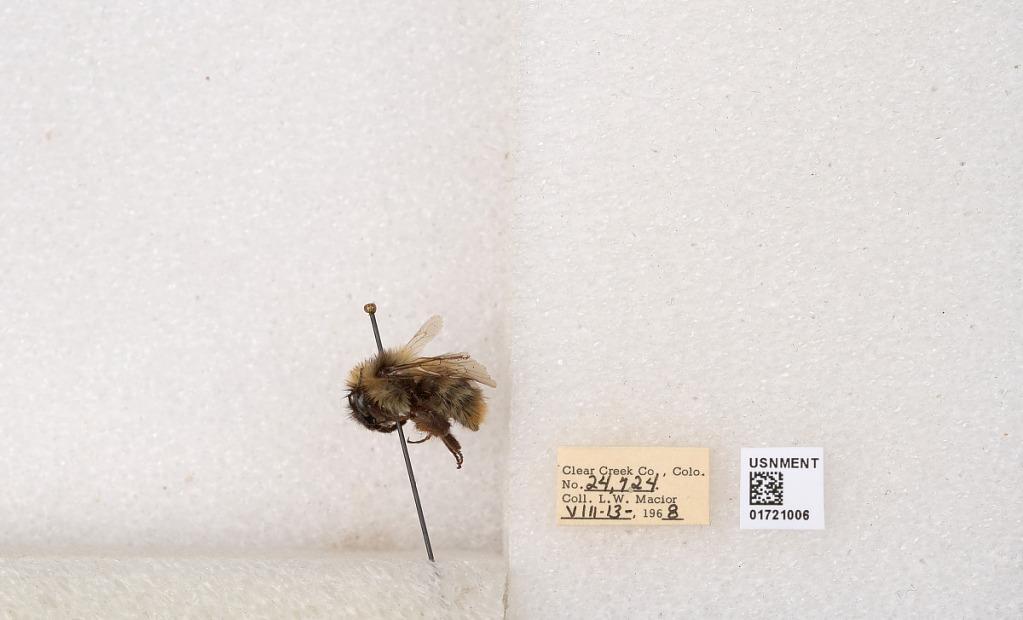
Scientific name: Bombus kirbyellus
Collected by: L. Macior
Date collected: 1968-8-13
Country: United States
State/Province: Colorado
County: Clear Creek
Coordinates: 39.6891, -105.644